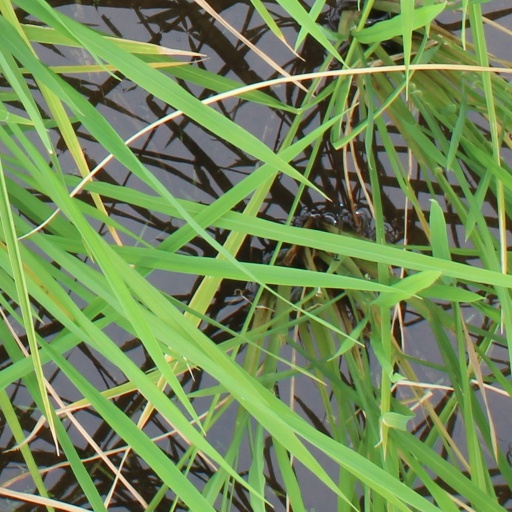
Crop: rice